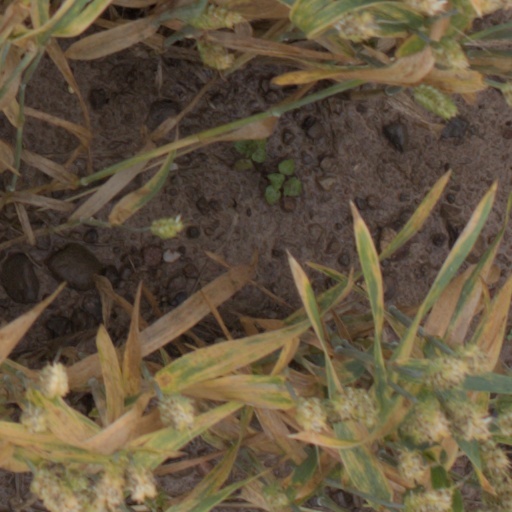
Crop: wheat